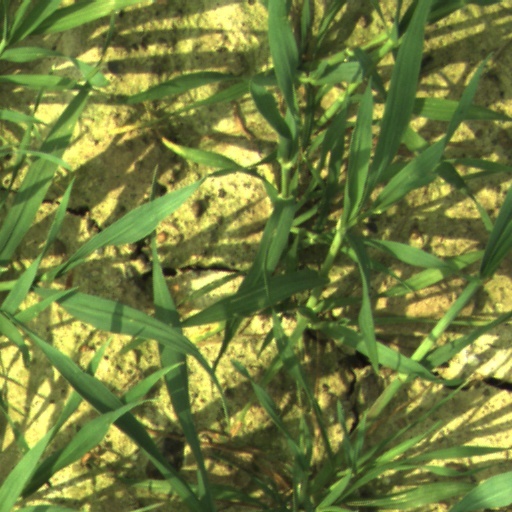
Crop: wheat